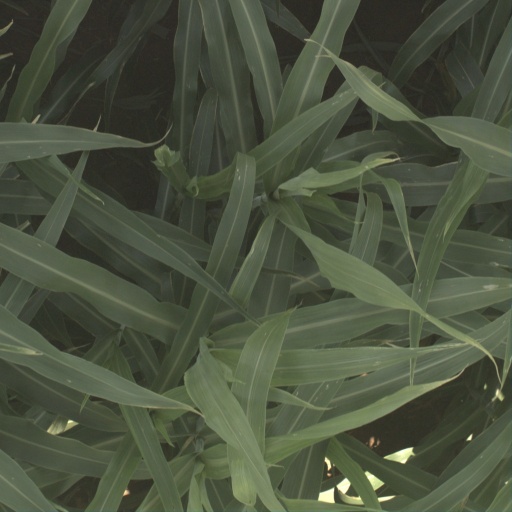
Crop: sorghum